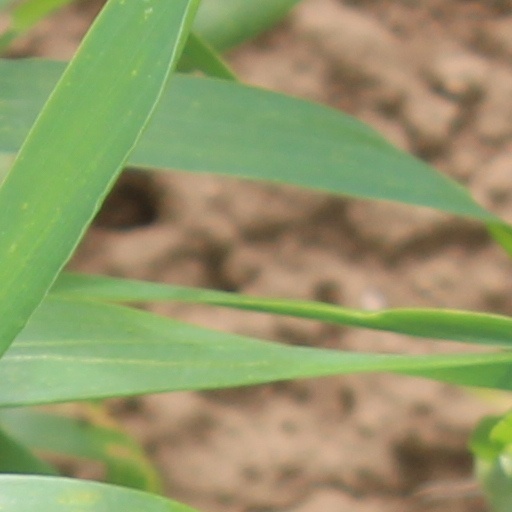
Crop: wheat